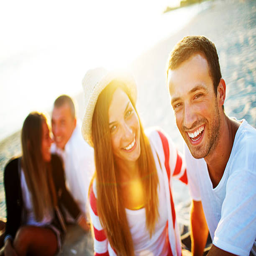
smiling friends on a beach